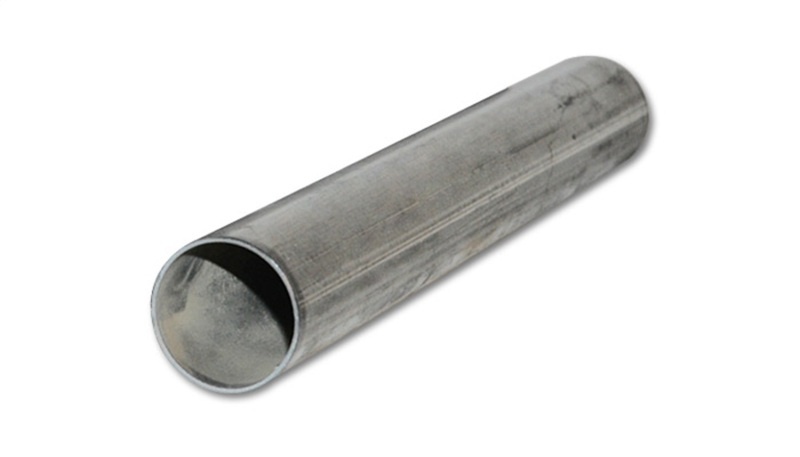
Vibrant 2.375in O.D. T304 SS Straight Tubing (16 ga) - 5 foot length
Vibrants comprehensive line of high quality 304 Stainless Steel Round Tubing is consistent both dimensionally and in material composition, and requires minimal preparation when welding. Available in 16 gauge (0.065") thickness in a selection of sizes ranging from 1.25" to 5", in both round and oval, as well as straight and mandrel bend options.
Brand: Vibrant
Category: Hardware > Plumbing > Plumbing Fixture Hardware & Parts > Bathtub Accessories